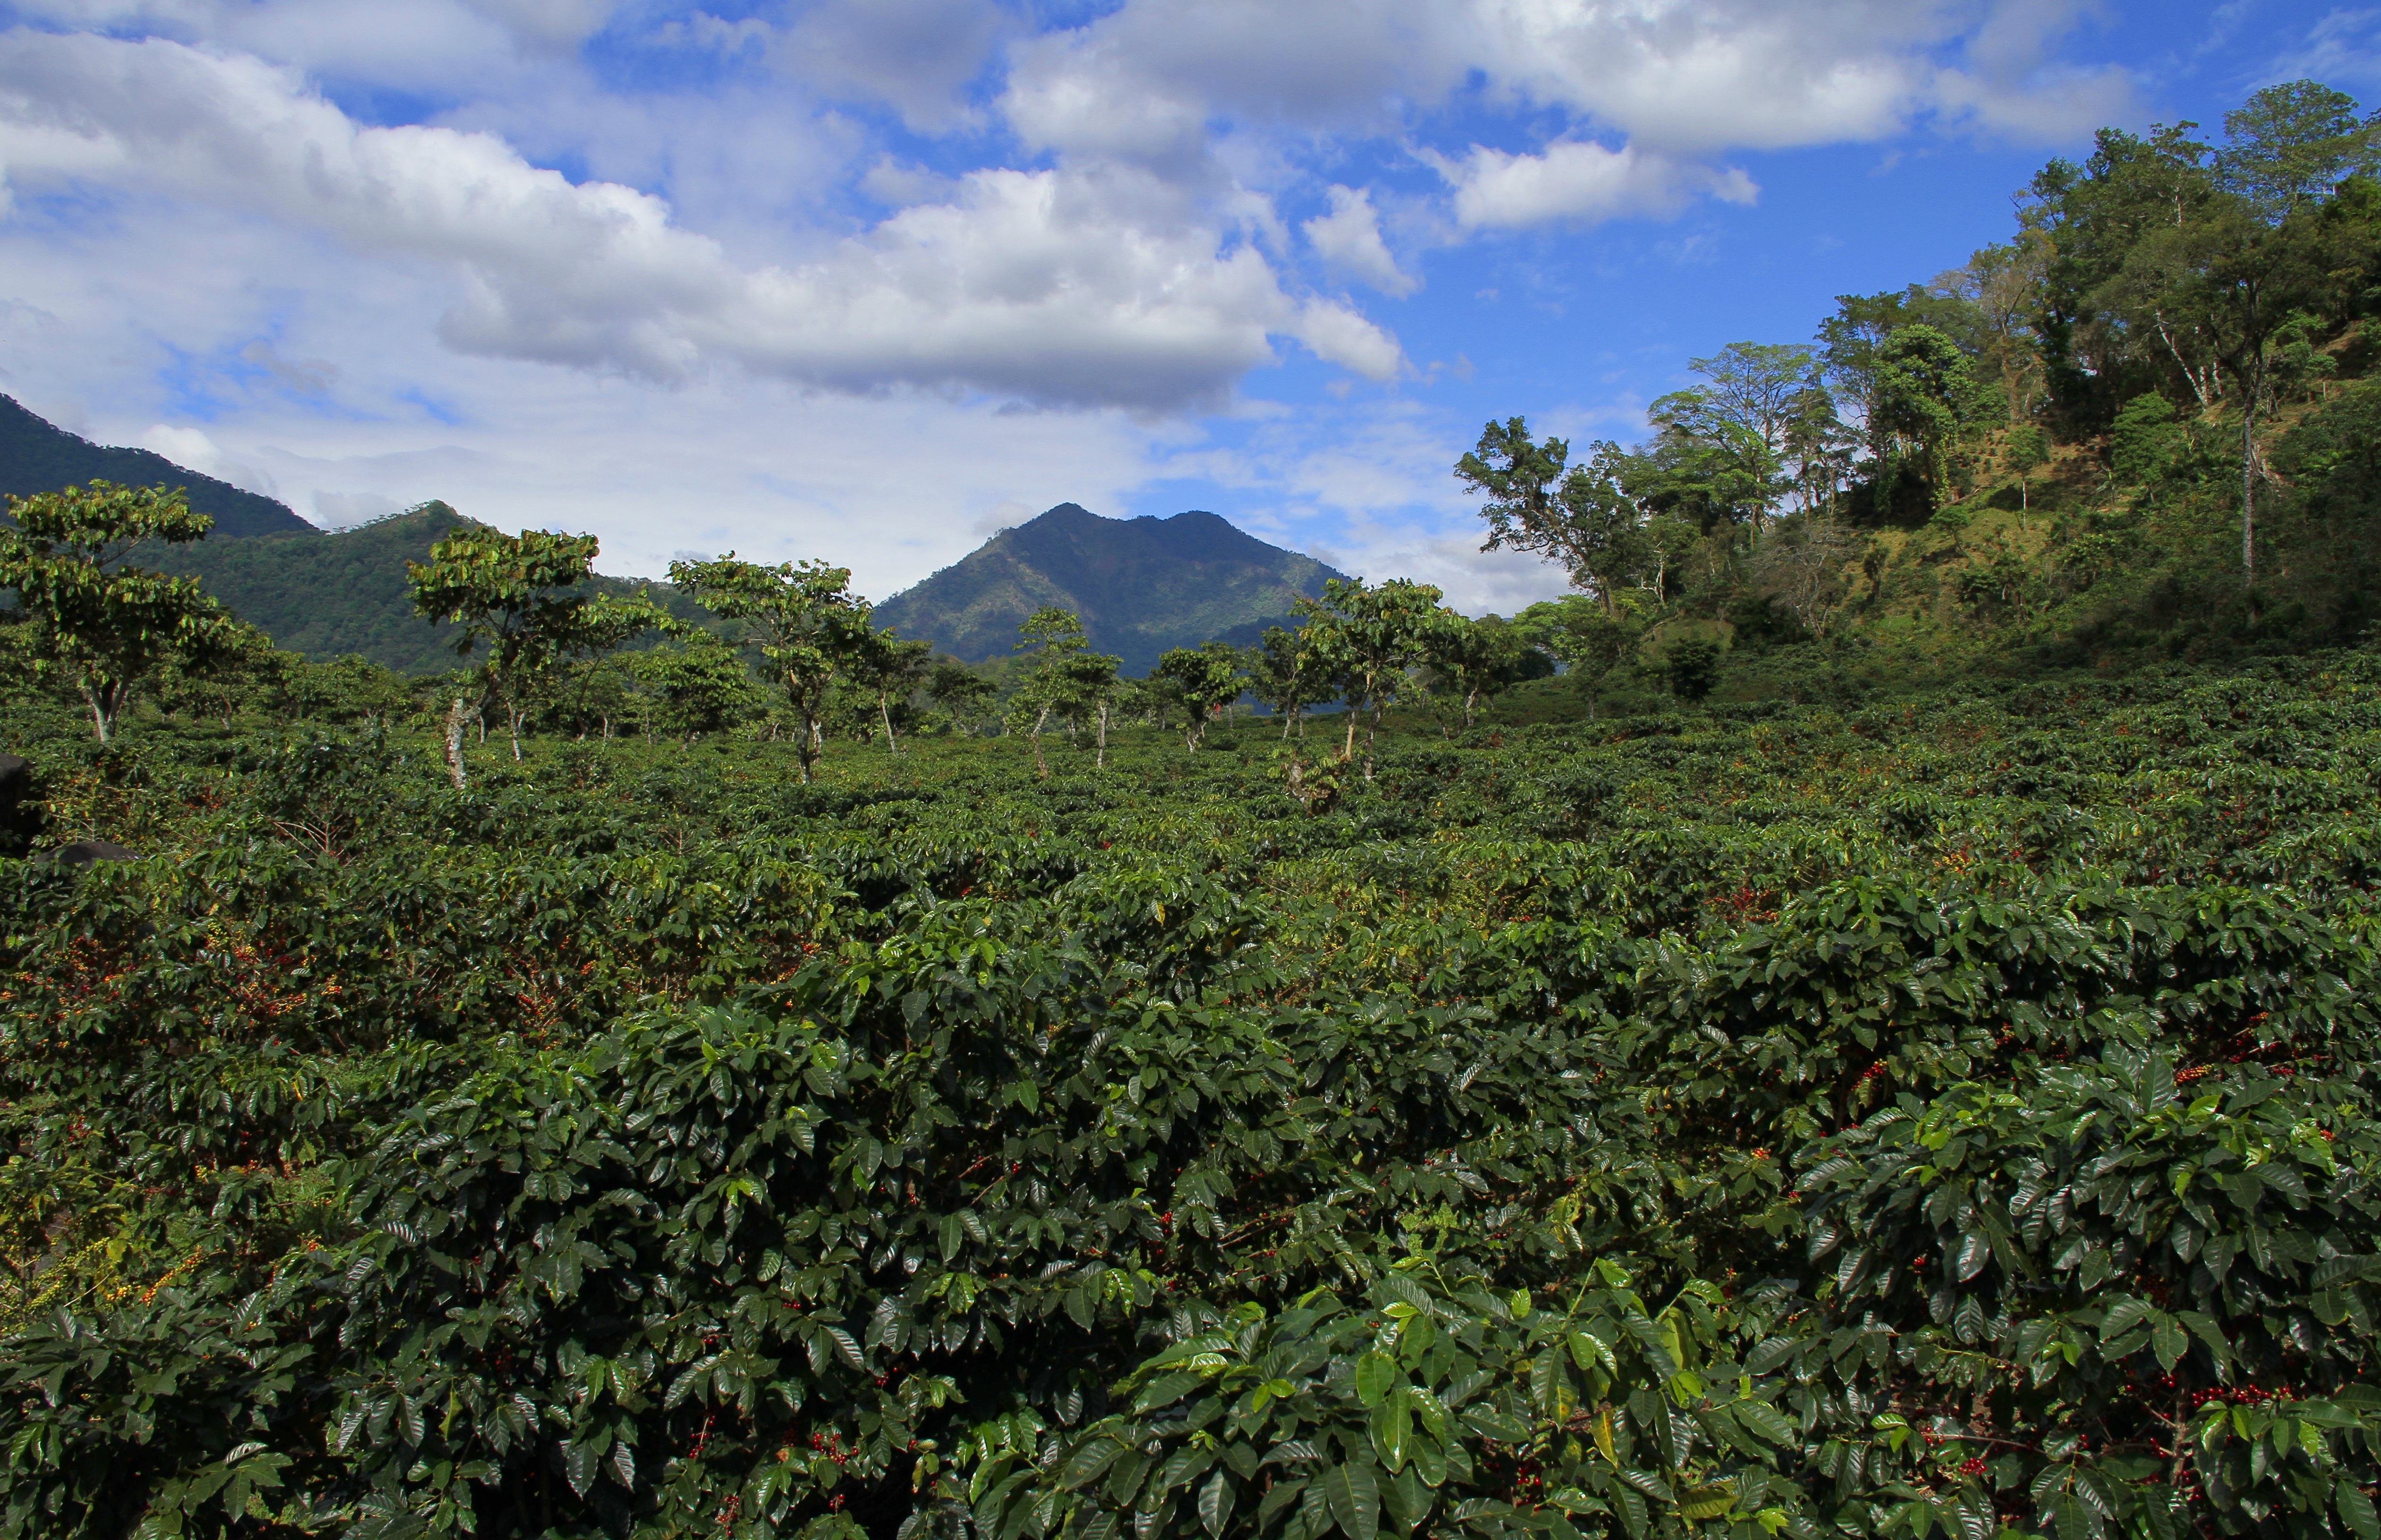
landscape, tree, nature, forest, wilderness, mountain, coffee, sky, sunset, field, leaf, hill, flower, valley, jungle, agriculture, flora, mountain landscape, mountaineering, clouds, vegetation, rainforest, plantation, plateau, habitat, high mountains, ecosystem, guatemala, rural area, natural environment, geographical feature, mountainous landforms